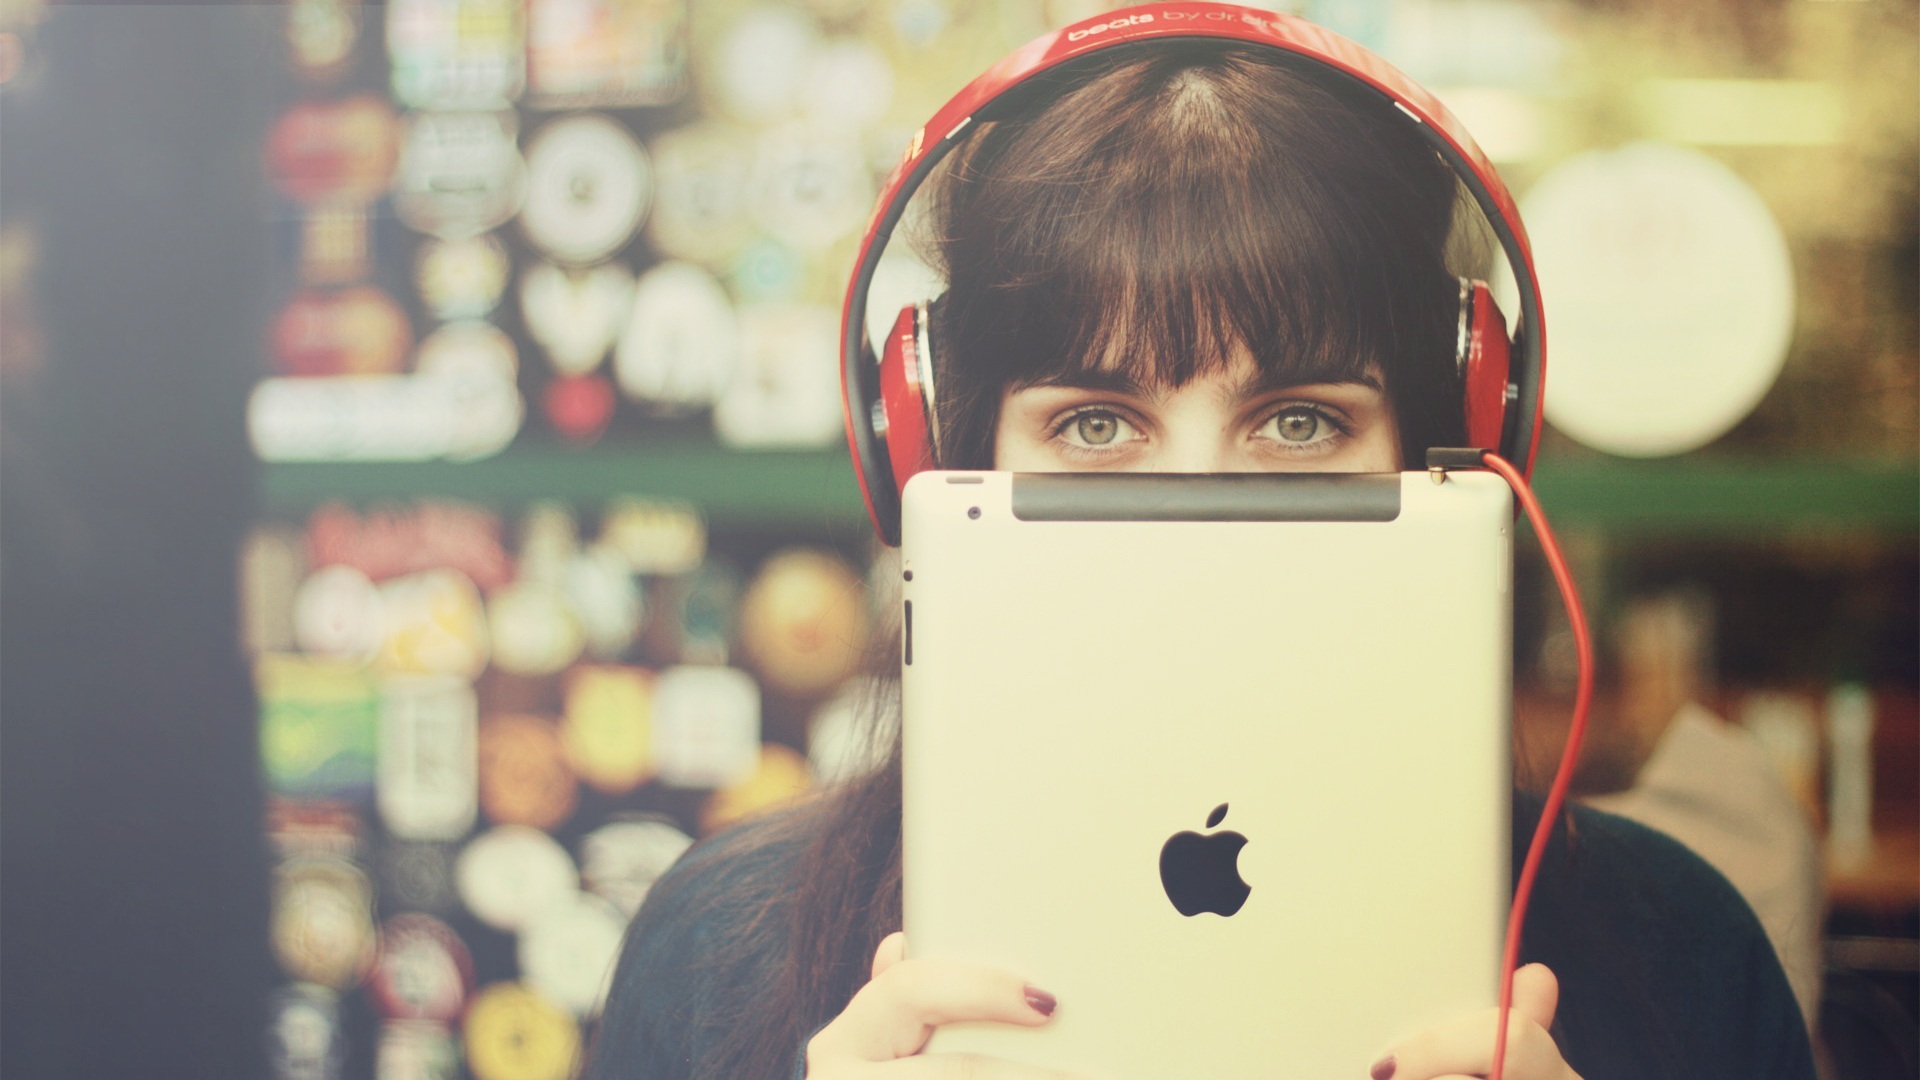
color, red, photograph, photography, child, emotion, gadget